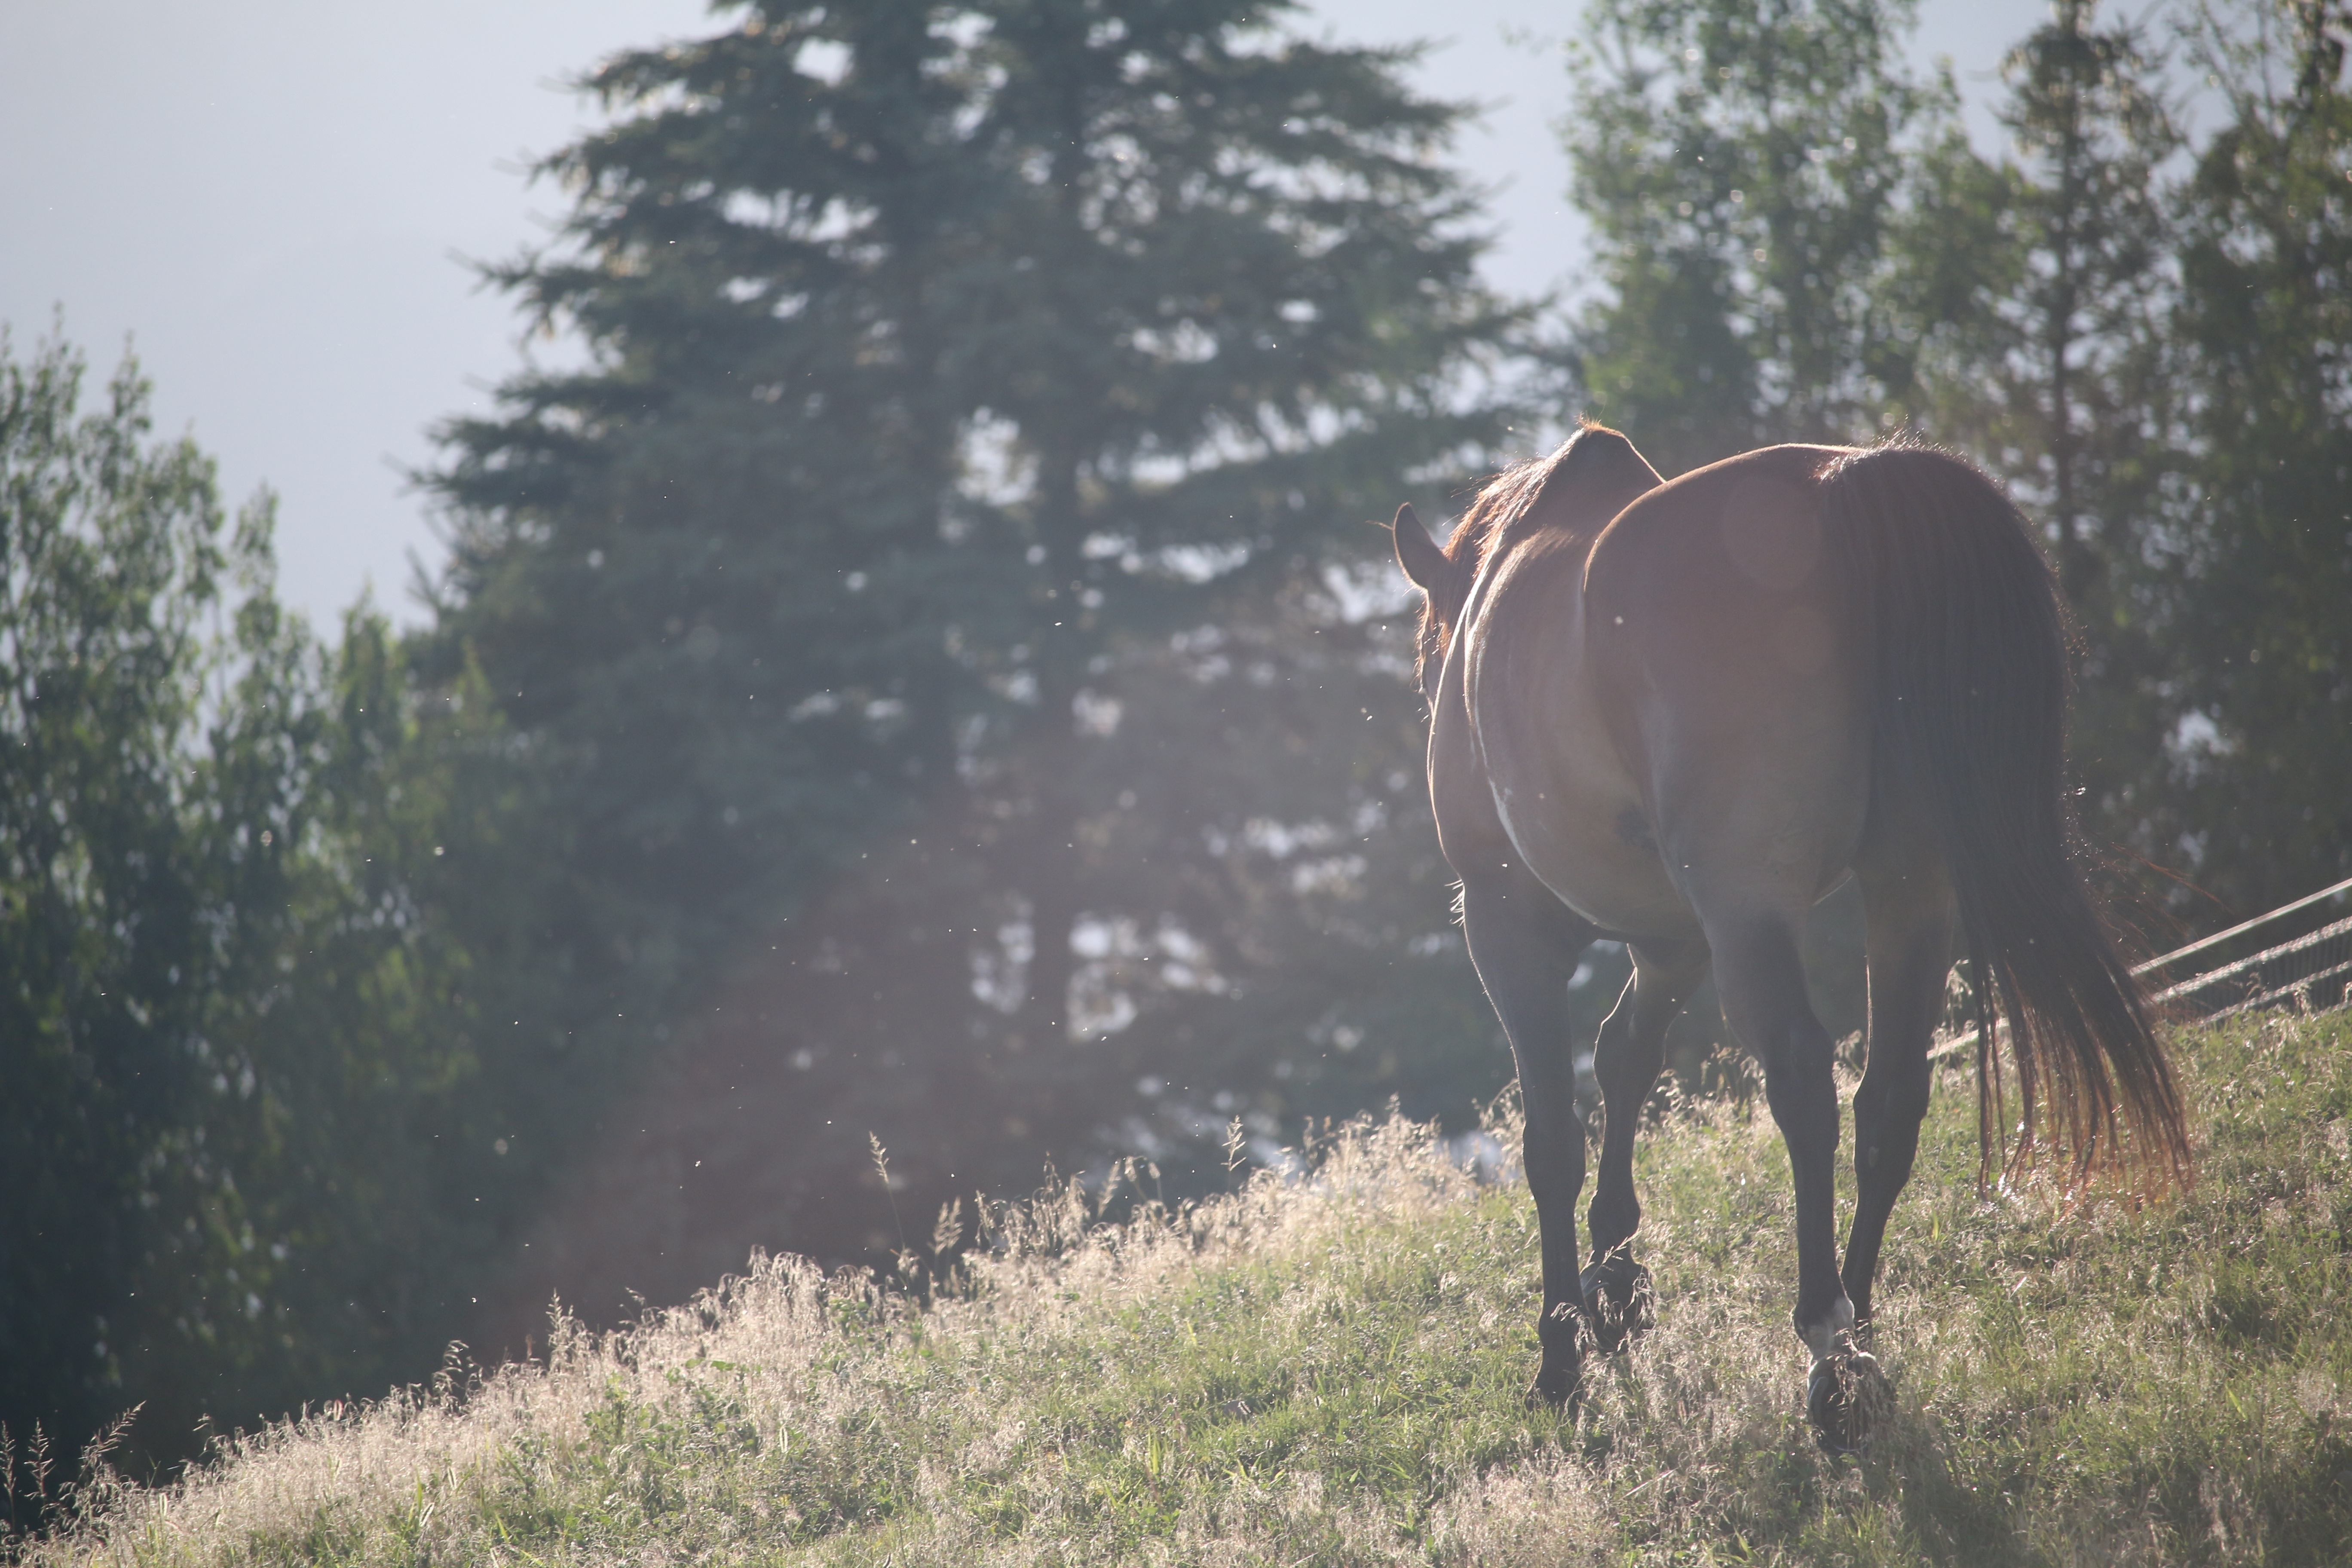
nature, forest, grass, meadow, running, wildlife, wild, bush, rural, pasture, grazing, horse, brown, mammal, stallion, mane, speed, fauna, equestrian, equine, riding, horses, farms, fields, horse riding, tail, animals, mammals, mare, fast, riders, chestnut, meadows, gallop, pack animal, gelding, hooves, foals, hoofs, anches, horse like mammal